HMS Wasp (1850)

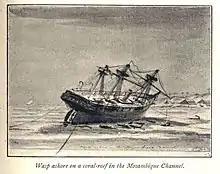
"Wasp" aground south of Cape Delgado in 1861

She was recommission the next day on 10 April 1860 under command of Commander Charles Stirling, RN for service on the Cape of Good Hope. She ran aground twice during the commission, once between Table Bay and Simon's Town in South Africa on 25 August 1860, which required a docking in Mauritius, and again off the coast of modern-day Mozambique, about south of Cape Delgado in late January 1861. She was aground for a week or more, and the damage to the engines precluded their use for the rest of the commission. She returned to Home Waters and paid off at Portsmouth on 10 December 1861.